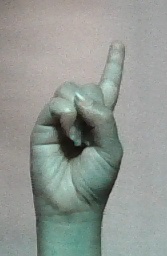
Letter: bb